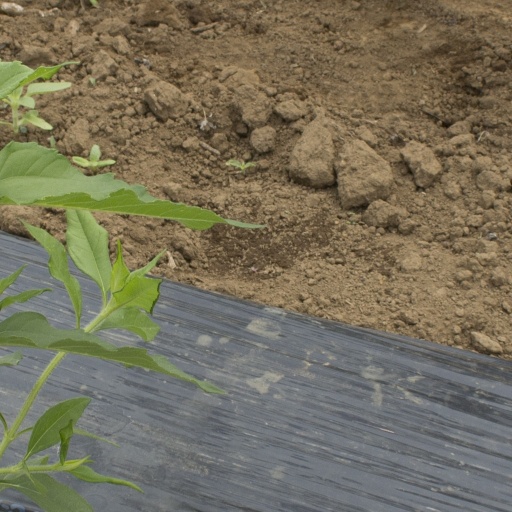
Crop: Jerusalem artichoke